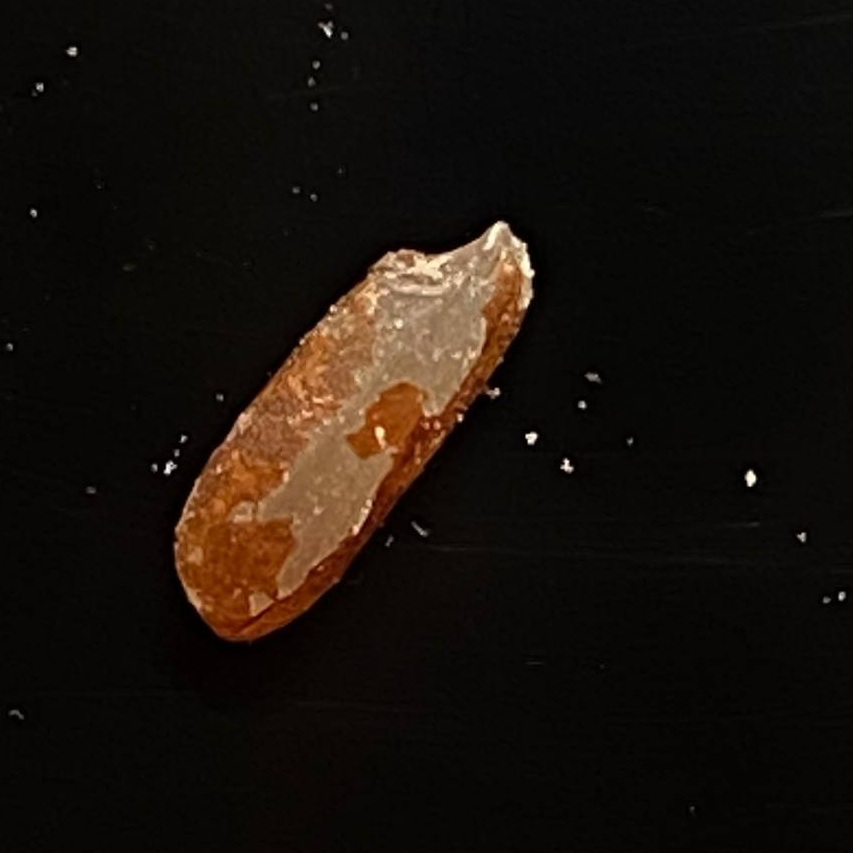
Rice variety: Ganjiya